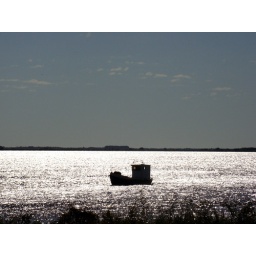
They'll all sink together in the crystal ship